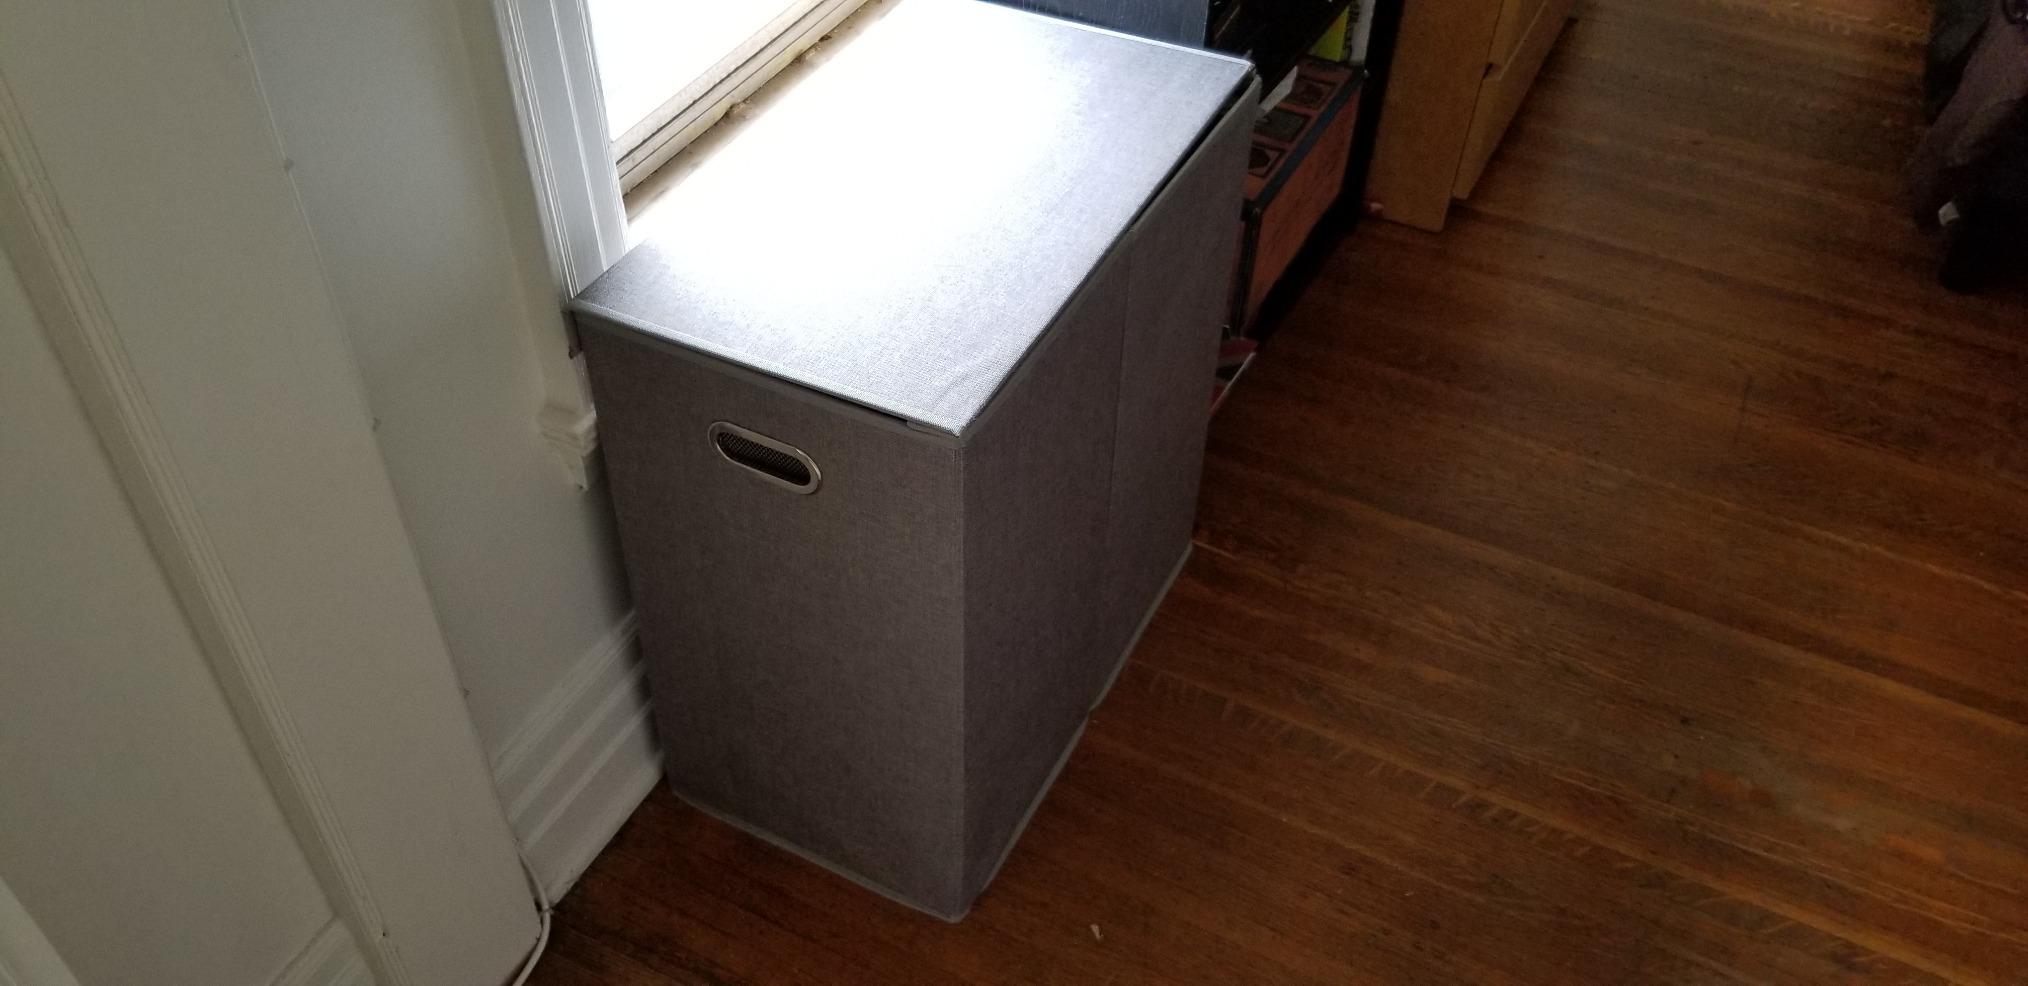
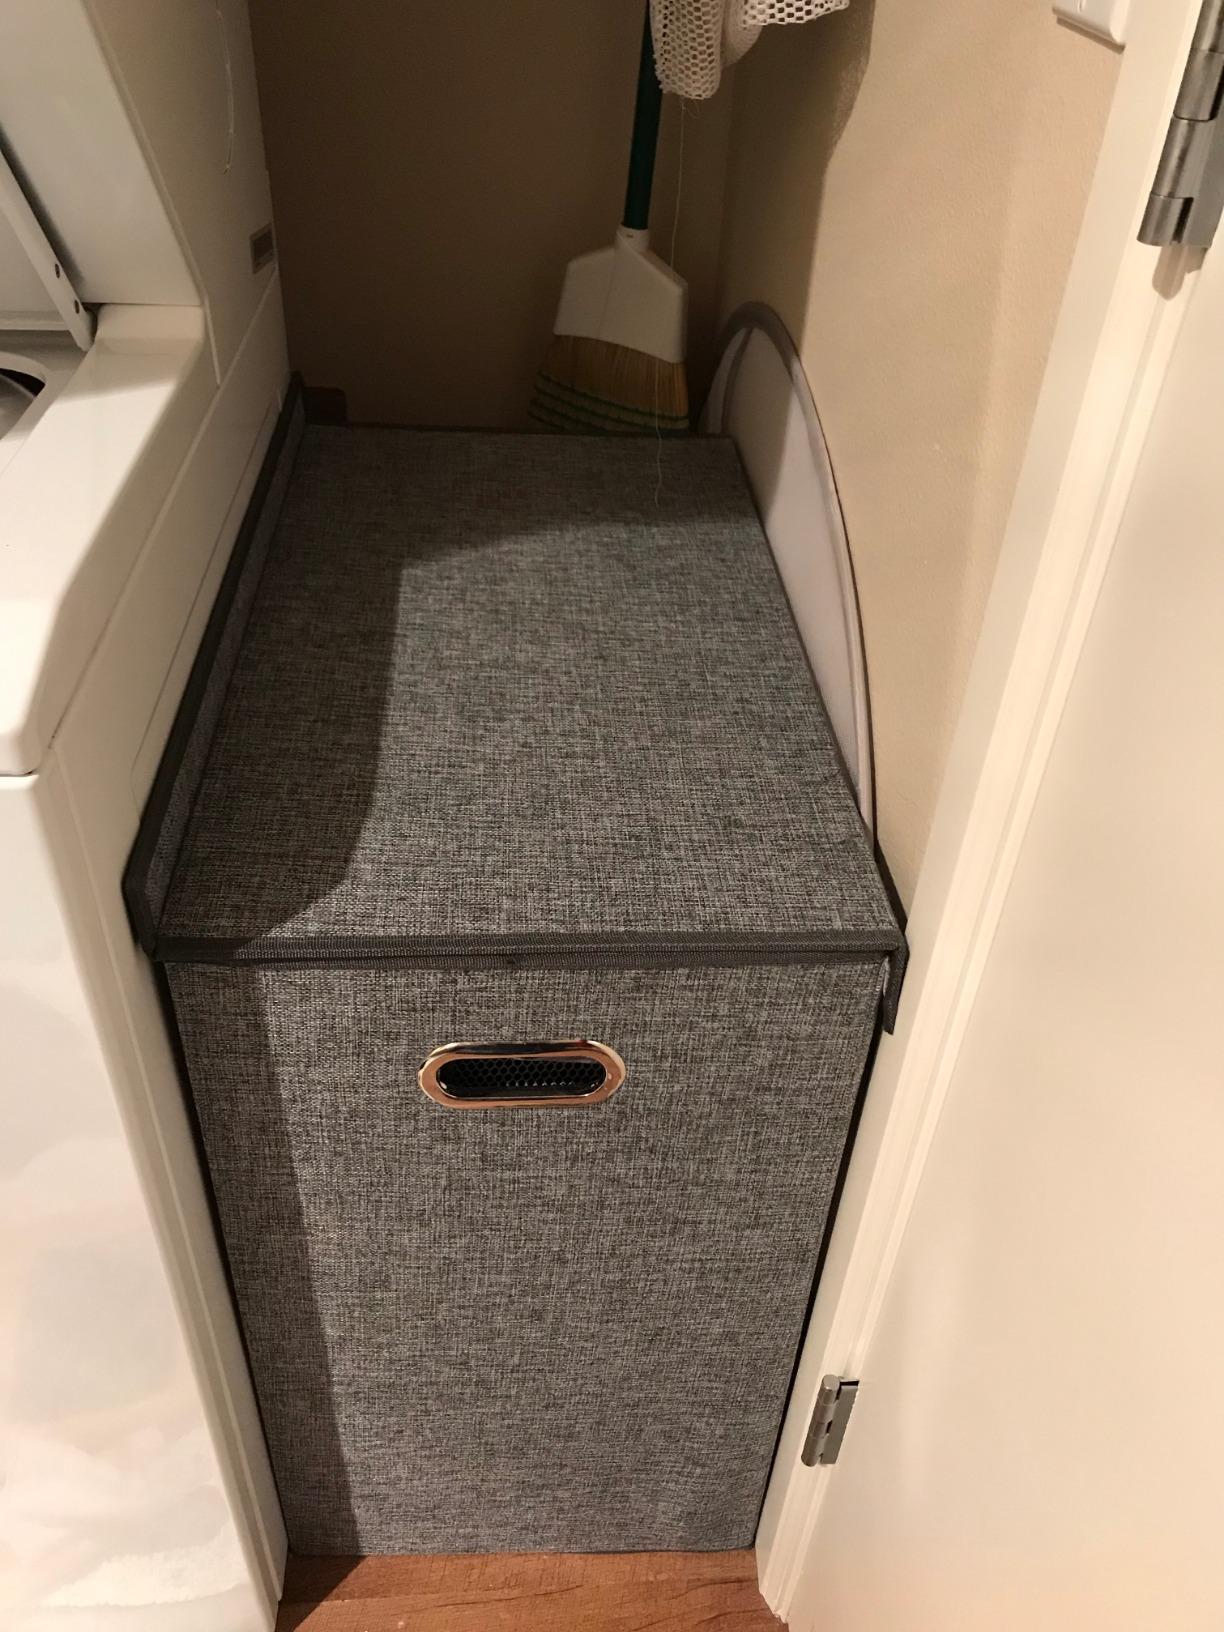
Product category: items_hamper
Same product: yes